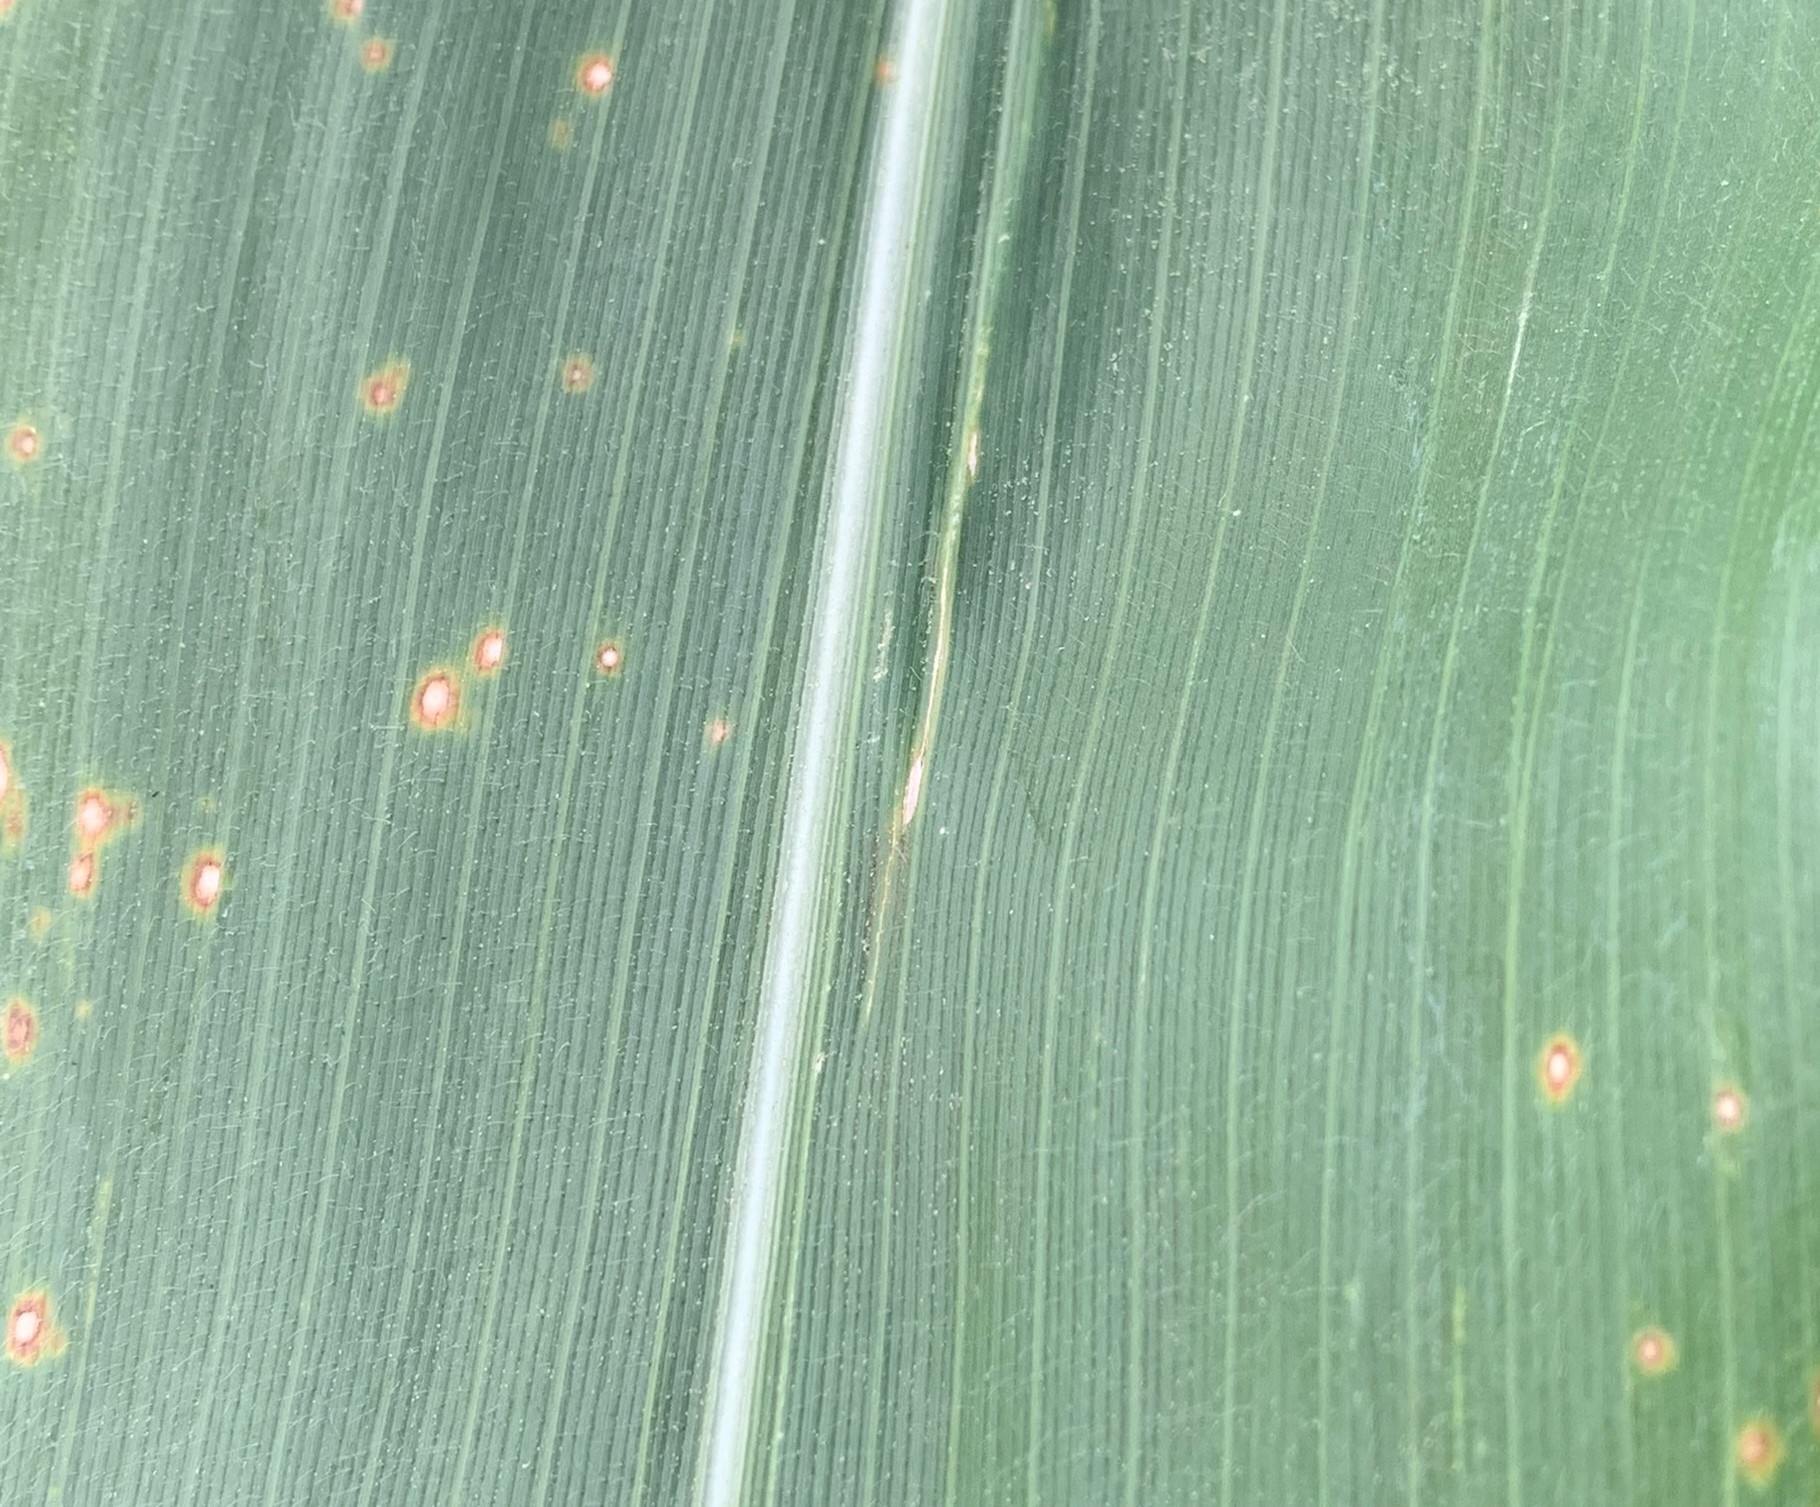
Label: MLN